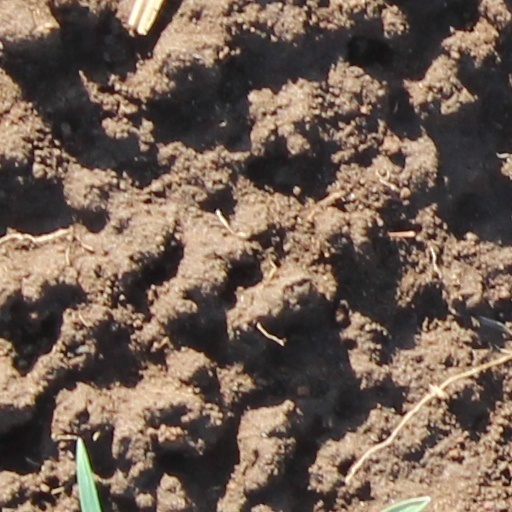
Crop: wheat